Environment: real
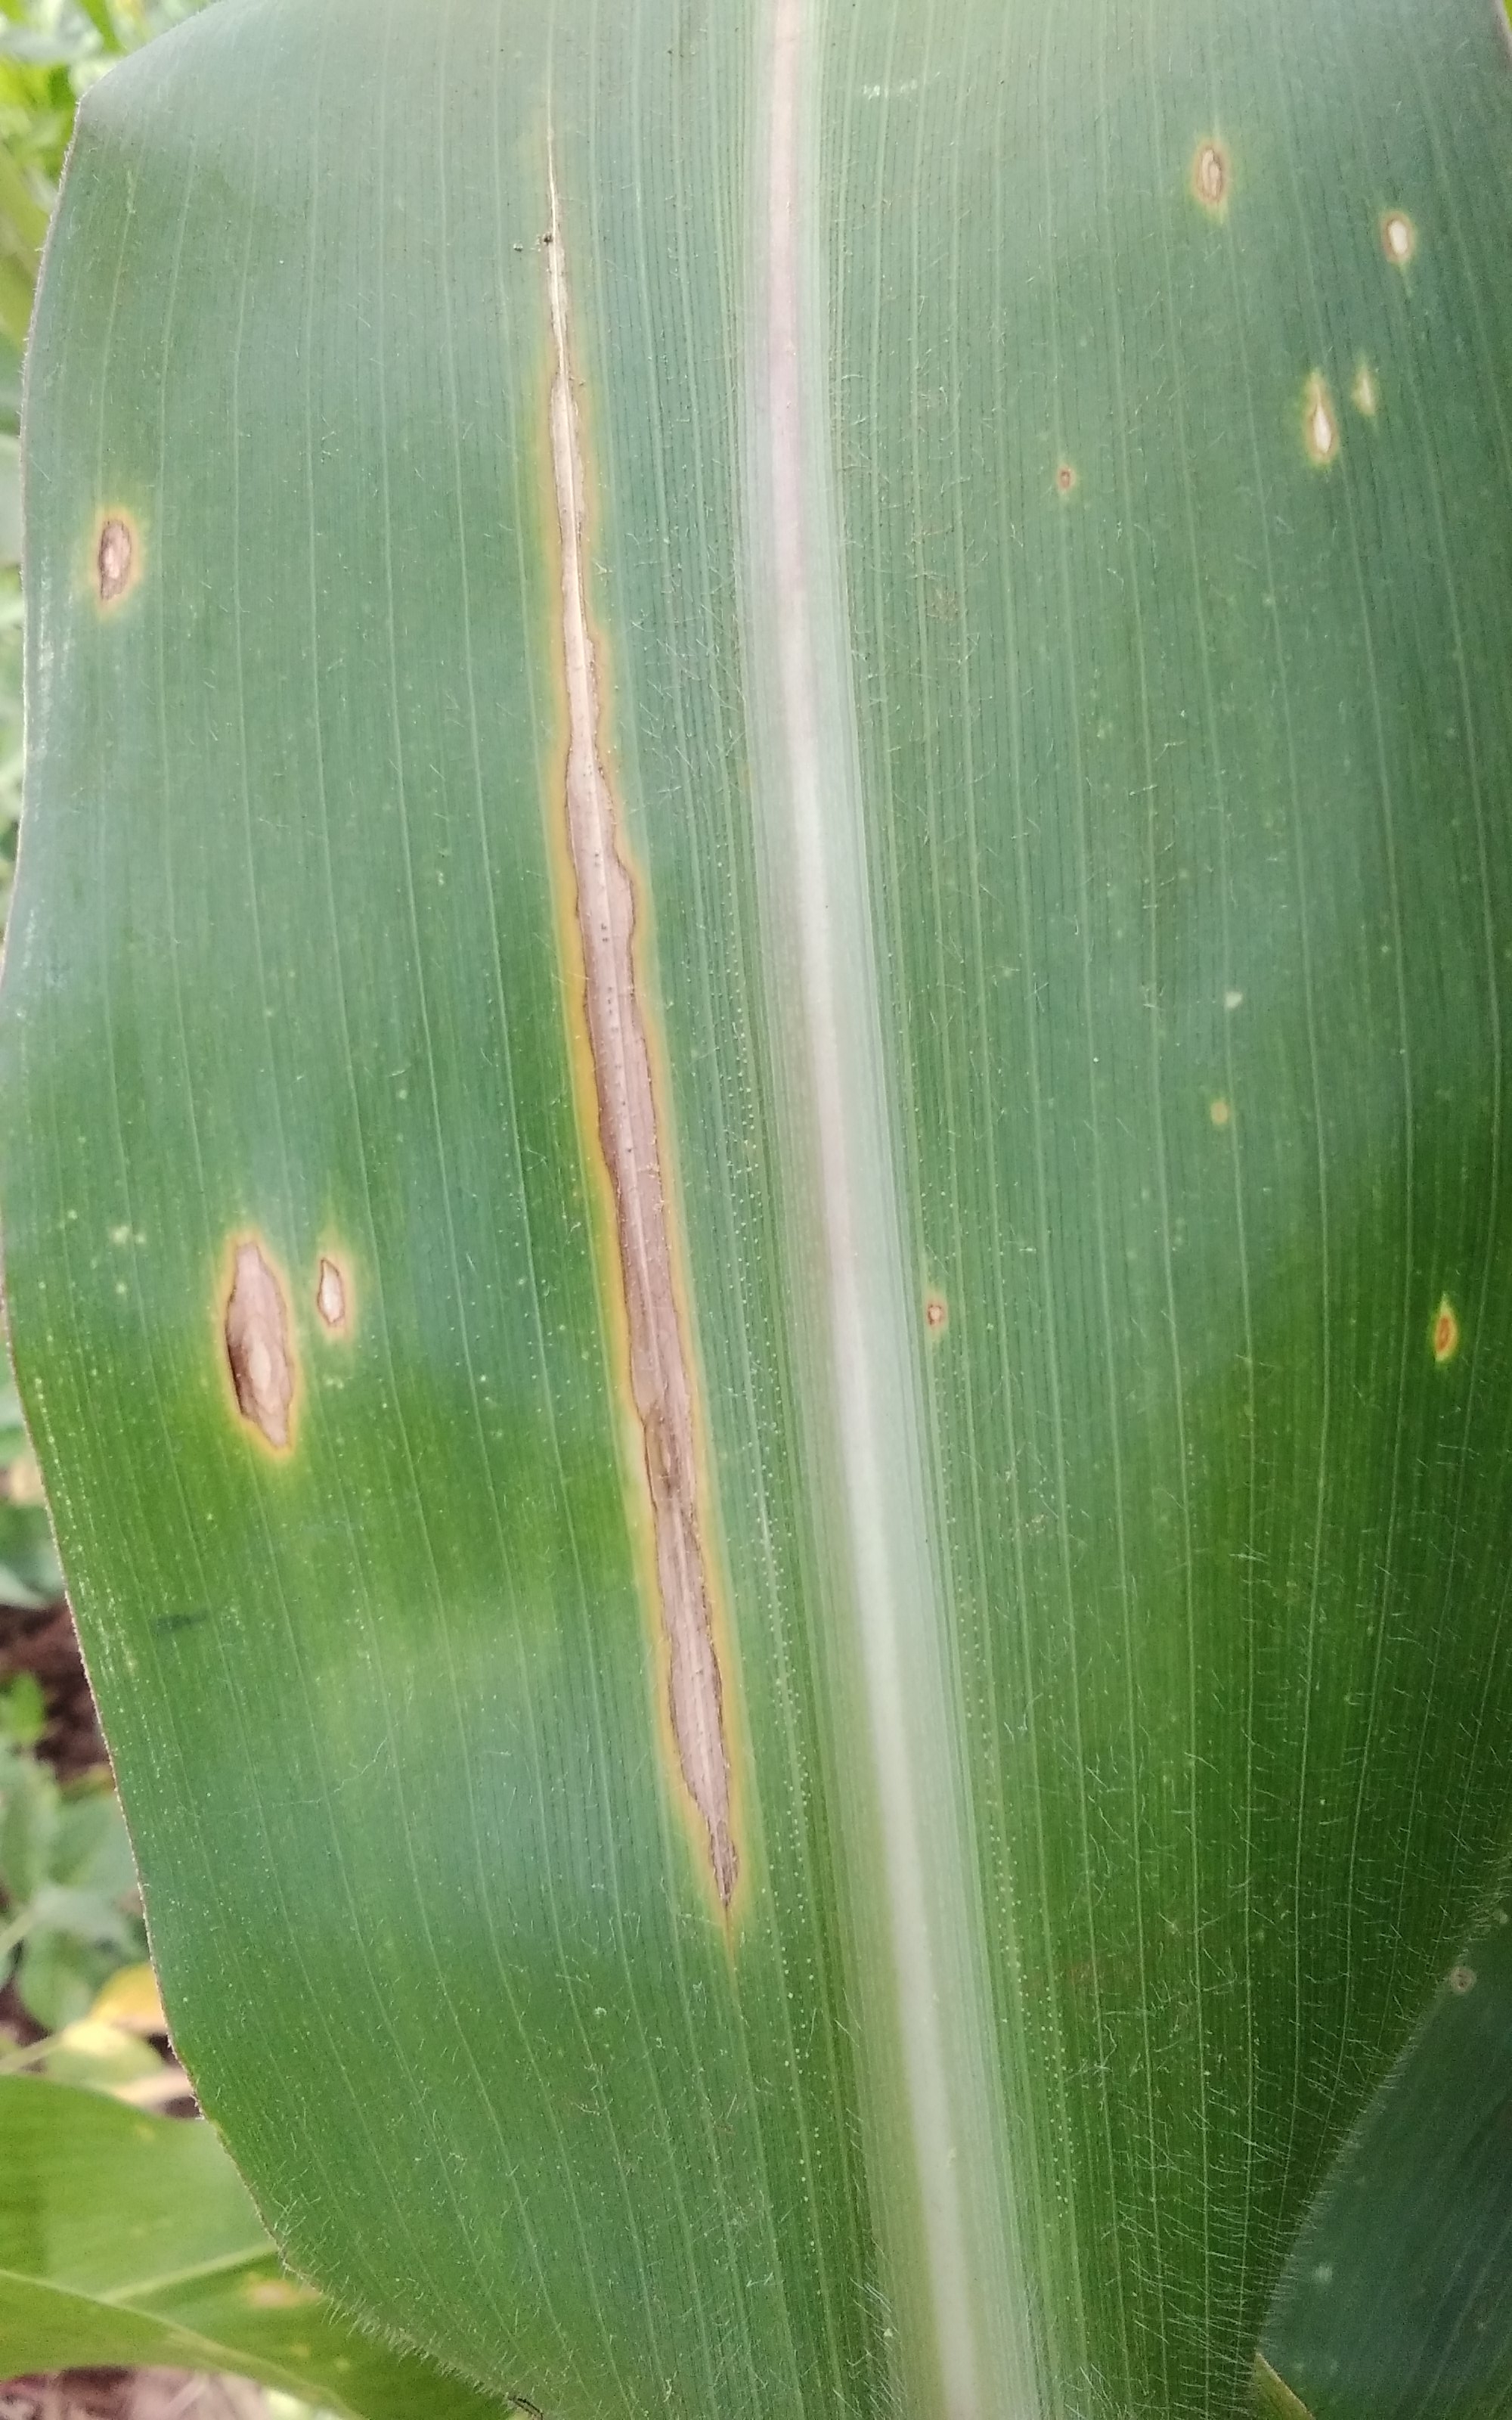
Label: northern_corn_leaf_blight